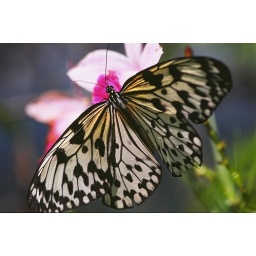
that's because the tree nymphs appear to have adjusted to the baguio climate best, while the monarchs have struggled in the cool mountain air